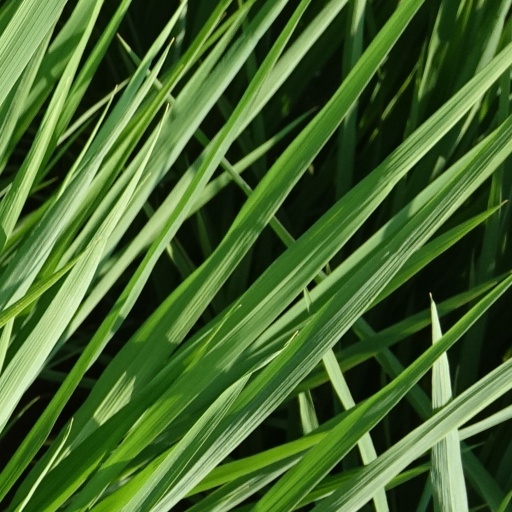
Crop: rice